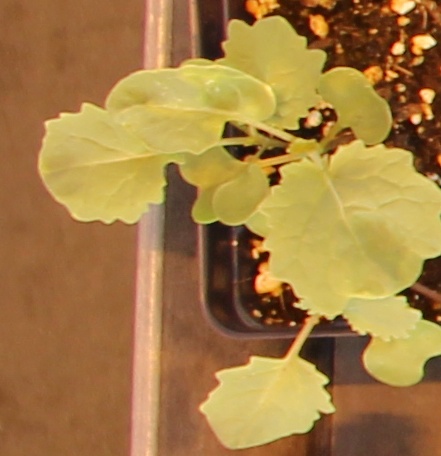
Label: Canola